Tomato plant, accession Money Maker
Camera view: vertical (180 deg); turntable rotation: 60 degrees
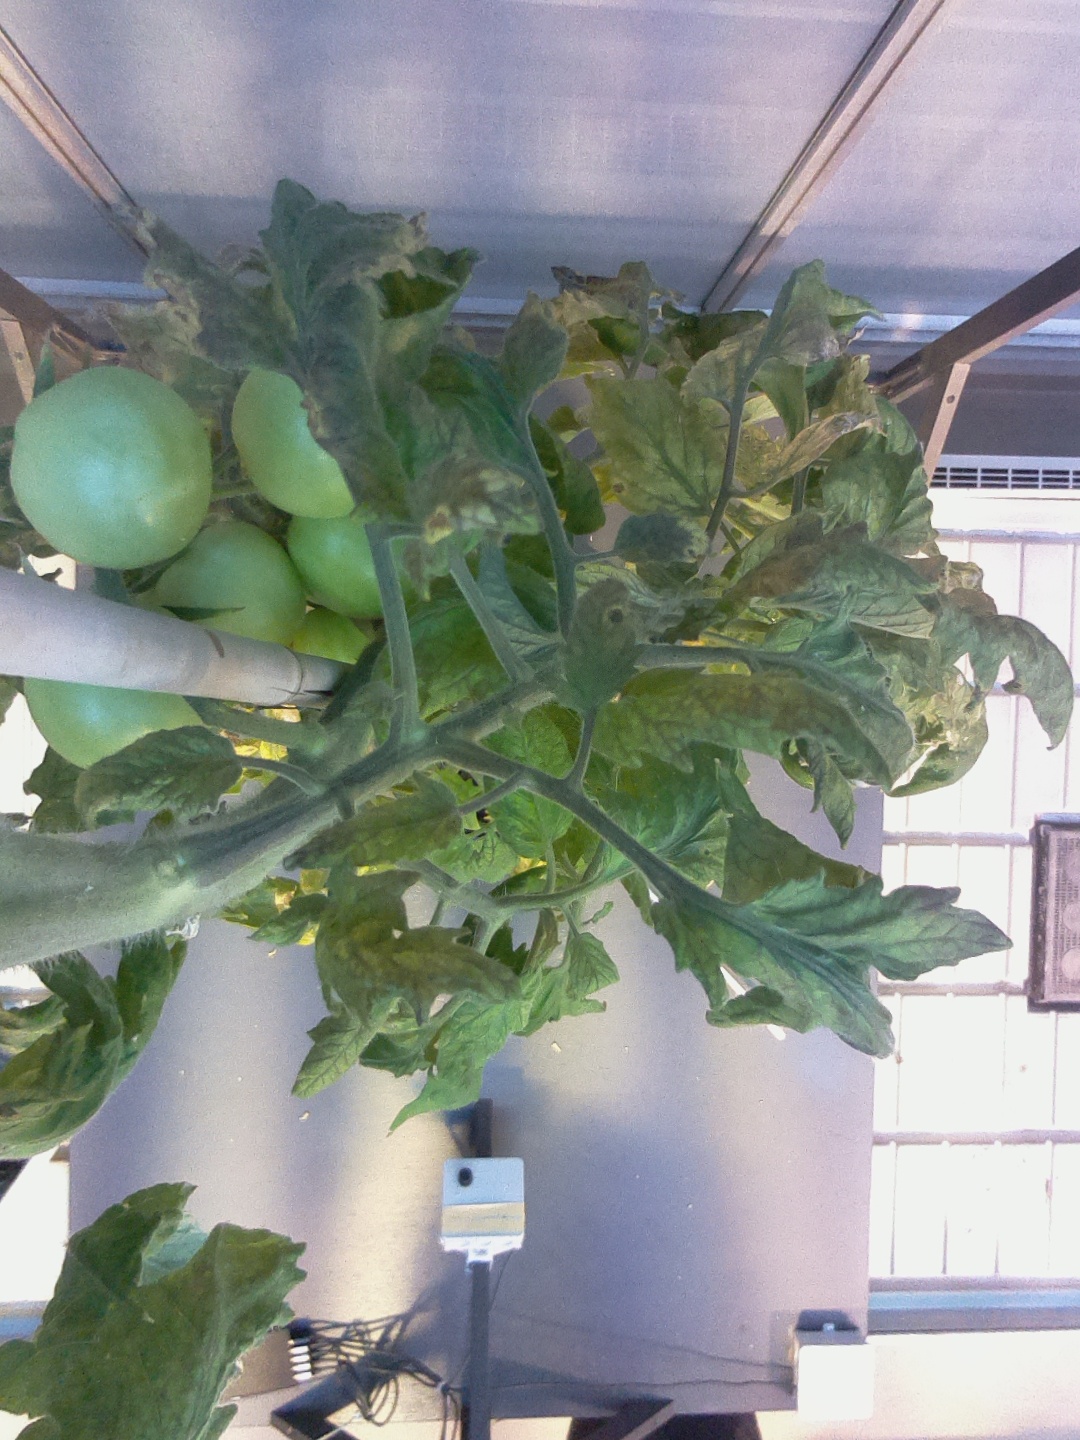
BBCH growth stage 79: 90% -100% of final fruit size